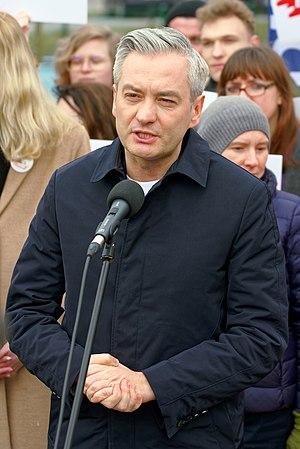
Robert Biedroń, né le 13 avril 1976 à Rymanów, est un homme politique polonais.